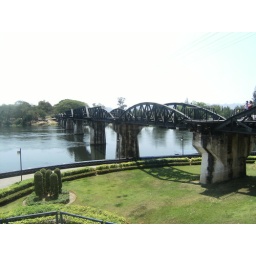
bridge over the river kwai